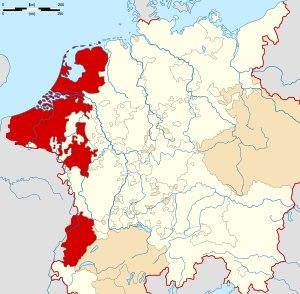
Le cercle de Bourgogne est un cercle impérial du Saint-Empire romain germanique.
Les Pays-Bas autrichiens sont l'appellation des Pays-Bas méridionaux pendant le régime autrichien au XVIIIᵉ siècle. Le nom « autrichien » fait référence à la maison d'Autriche, suzeraine de ces terres faisant partie du Saint-Empire depuis le mariage de Marie de Bourgogne avec Maximilien d'Autriche peu après la mort de Charles le Téméraire. Avant 1714, toutefois, les Pays-Bas méridionaux relevaient de la branche espagnole des Habsbourg, et l'on parlait de Pays-Bas espagnols.